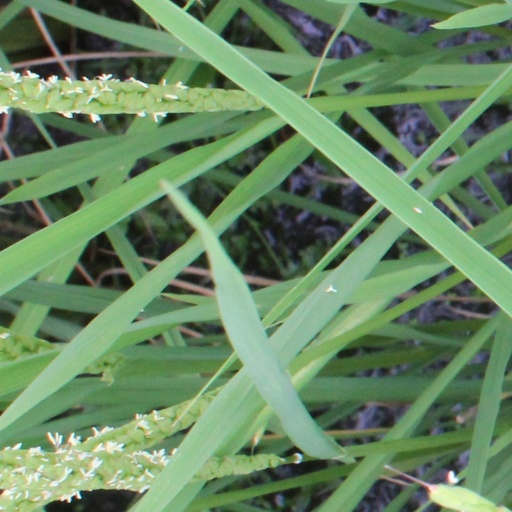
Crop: rice